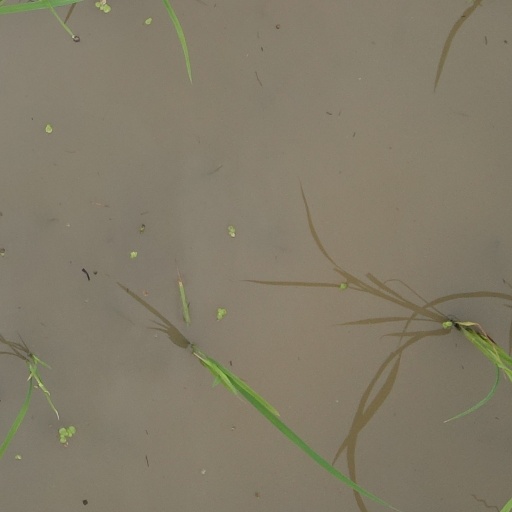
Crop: rice